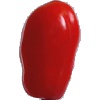
Label: Tomato 2